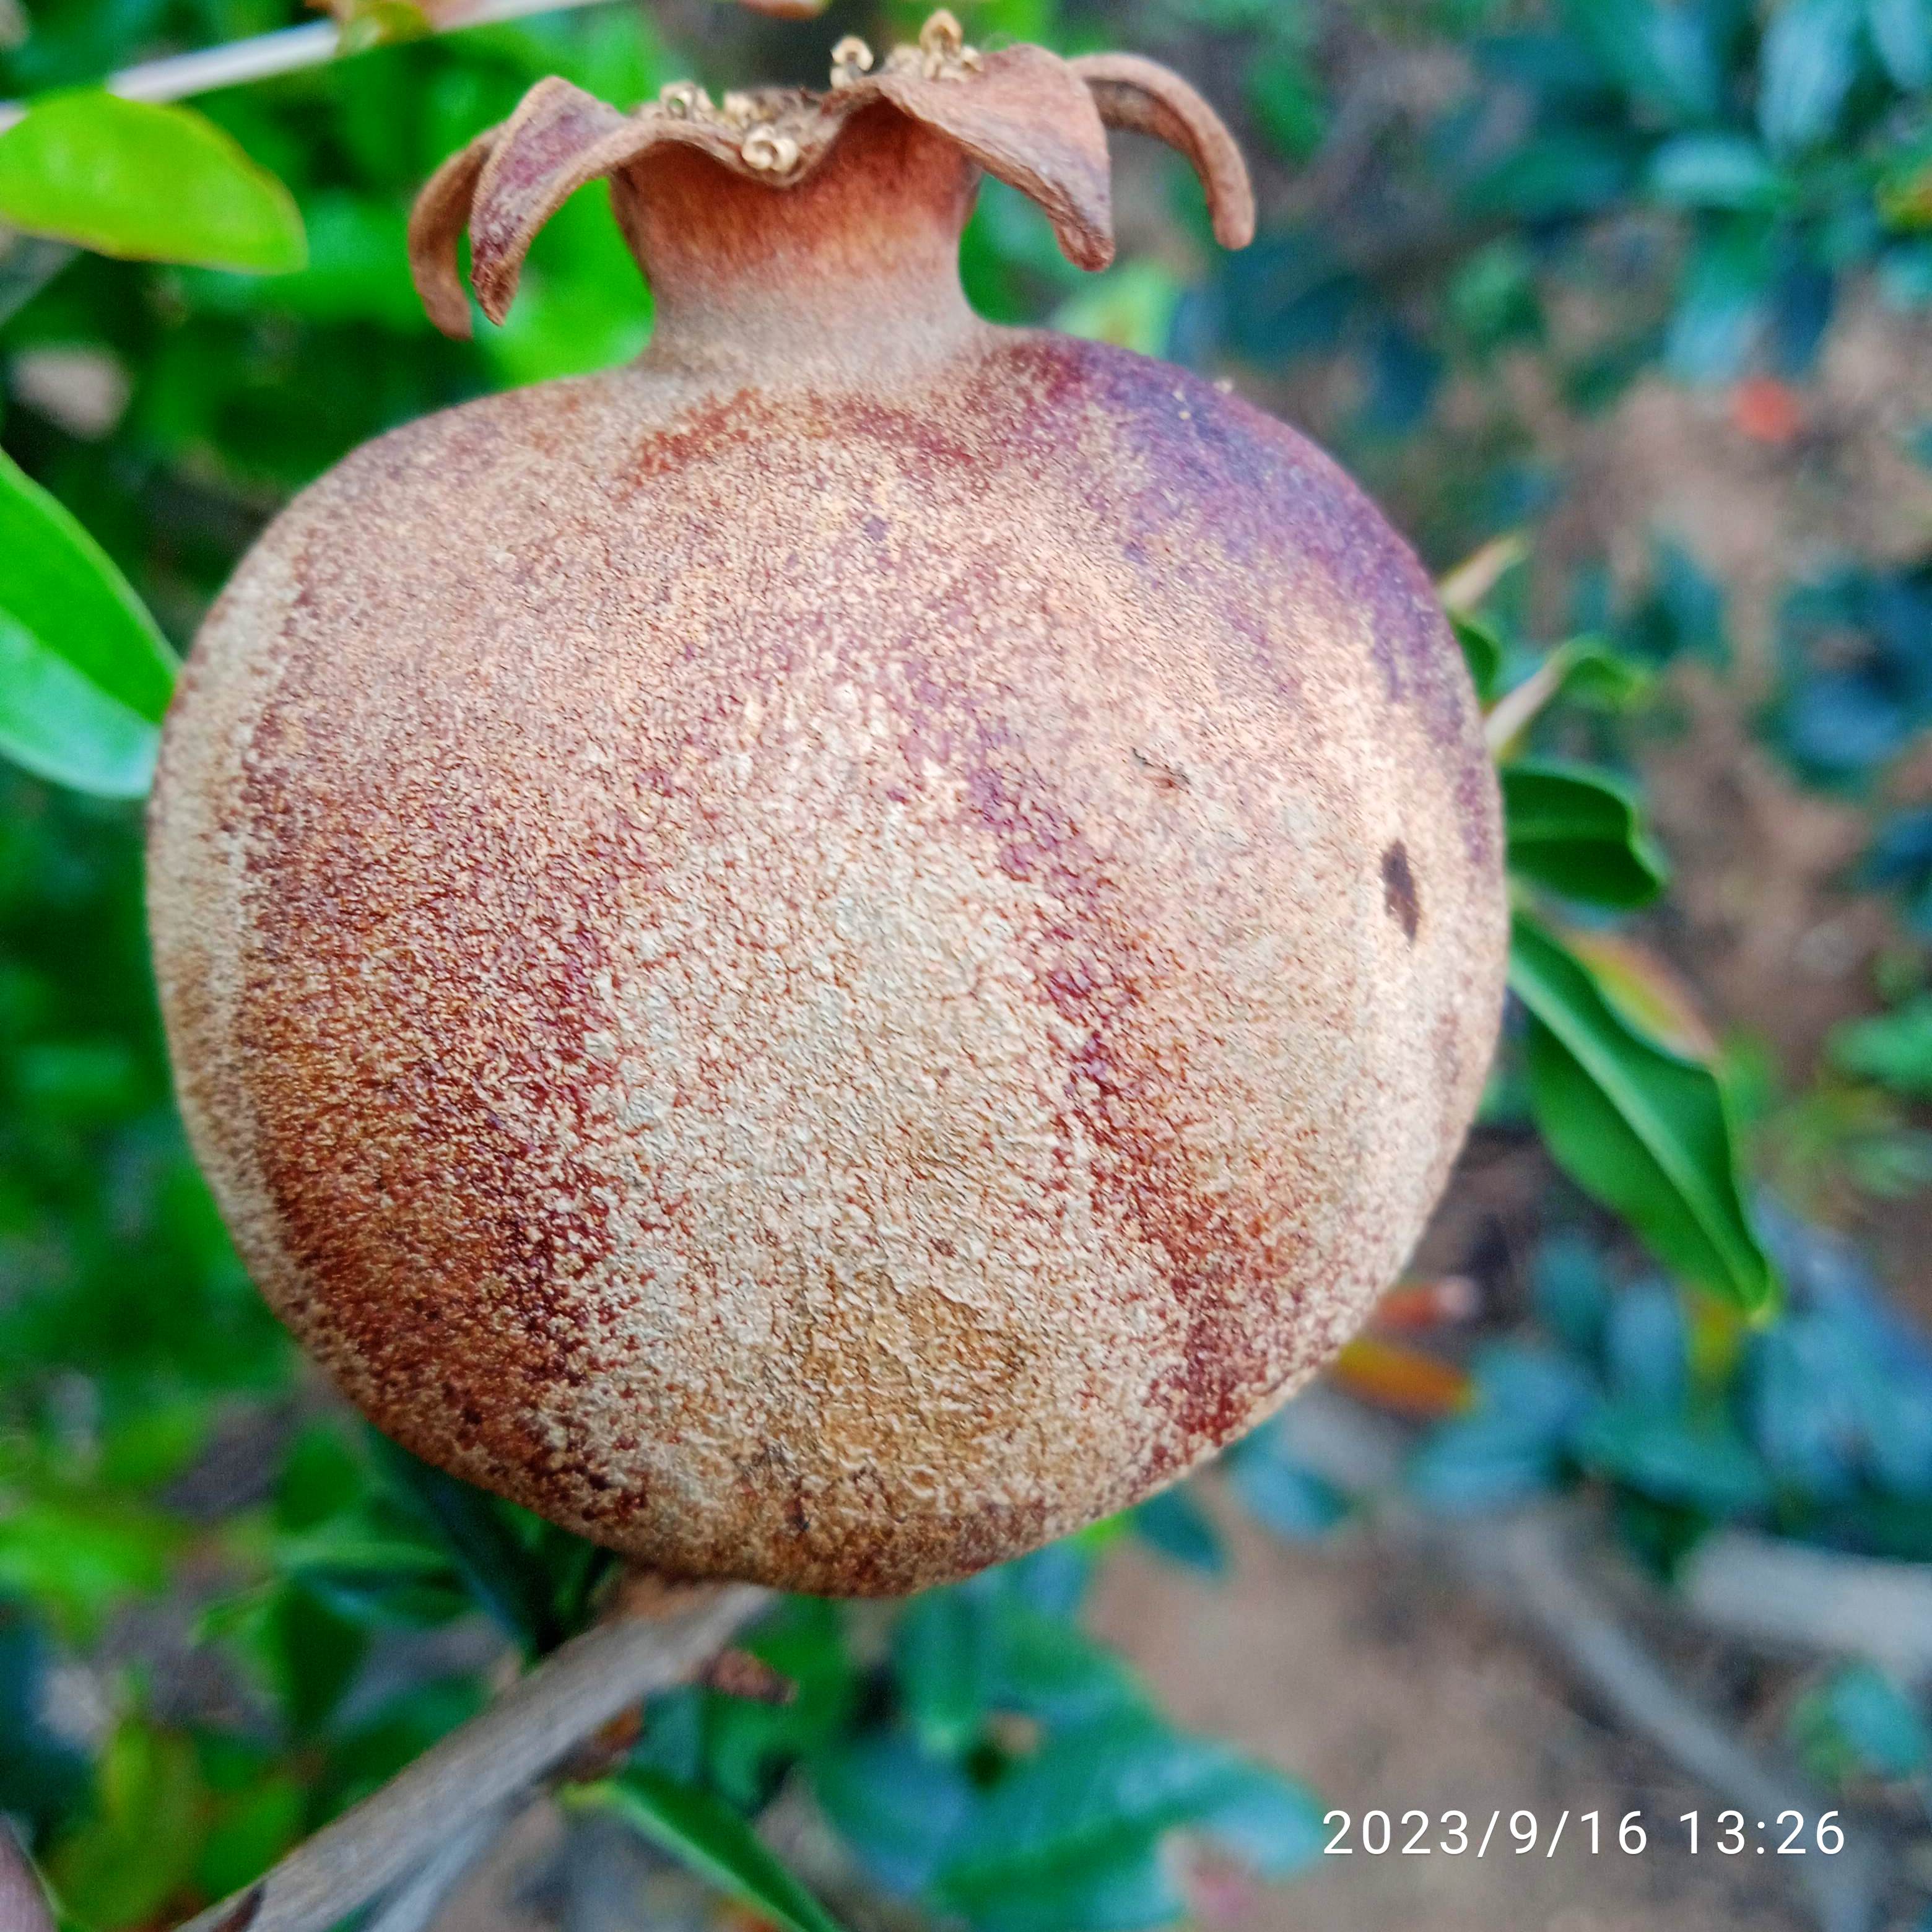
Label: Alternaria